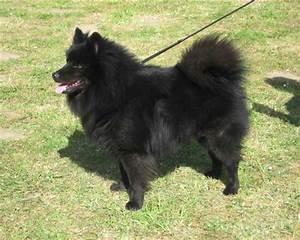
dog